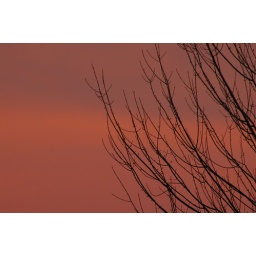
I hate how it gets dark so early this late in the year, but I do love that pink sky